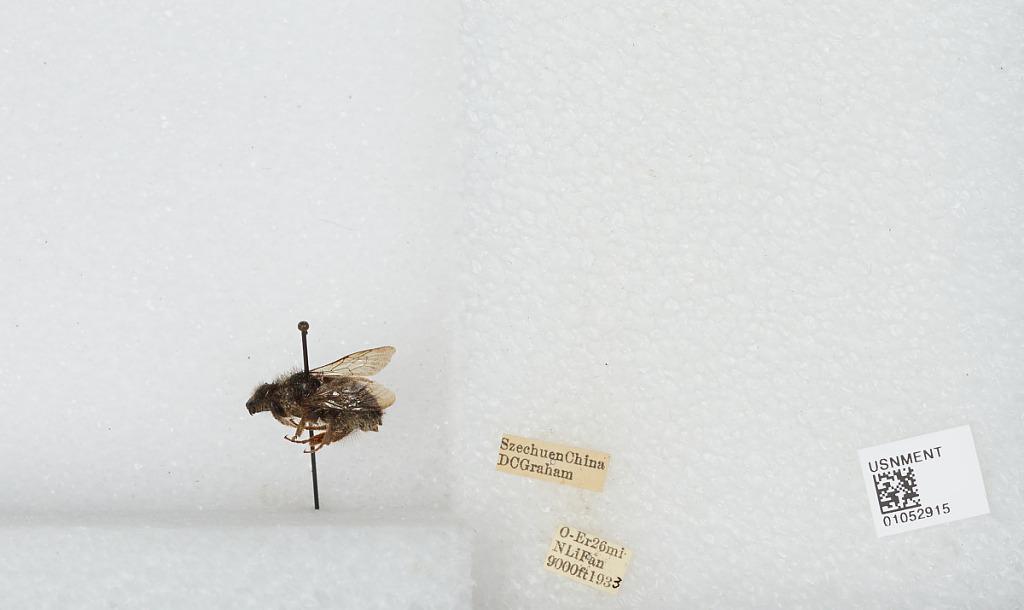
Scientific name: Bombus sp.
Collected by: D. Graham
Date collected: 1933--
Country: China
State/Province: Sichuan
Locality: O-Er 26 mi N Li Fan